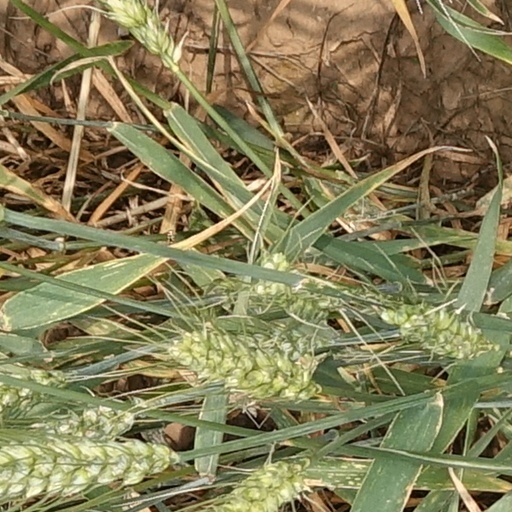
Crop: wheat